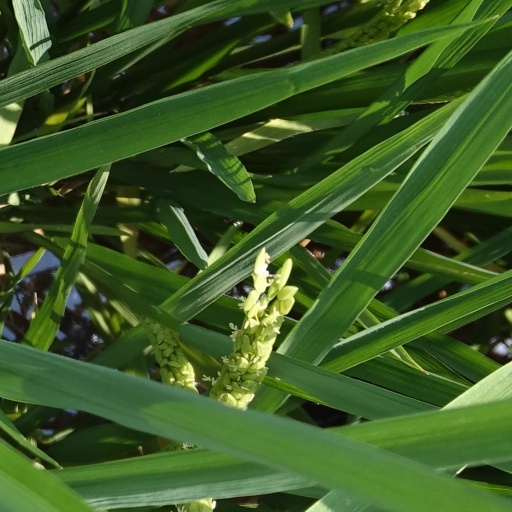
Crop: rice